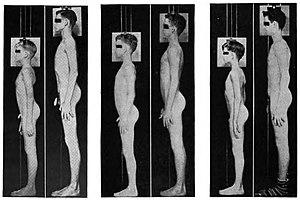
Variations de taille de trois garçons de leurs douze ans jusqu'à la fin de leur pic de croissance pubertaire
La puberté est une étape du développement qui est atteinte lorsque les organes de la reproduction sont fonctionnels. Chez l'humain, elle désigne la transition de l'enfance à l'adulte. Elle se signale notamment par une croissance rapide due aux hormones de croissance et le développement des caractères sexuels primaires et secondaires dû aux hormones sexuelles, avec de notables changements comportementaux notamment un besoin accru de sommeil lié à un décalage de libération de la mélatonine.